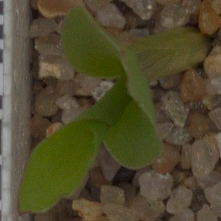
Label: maize